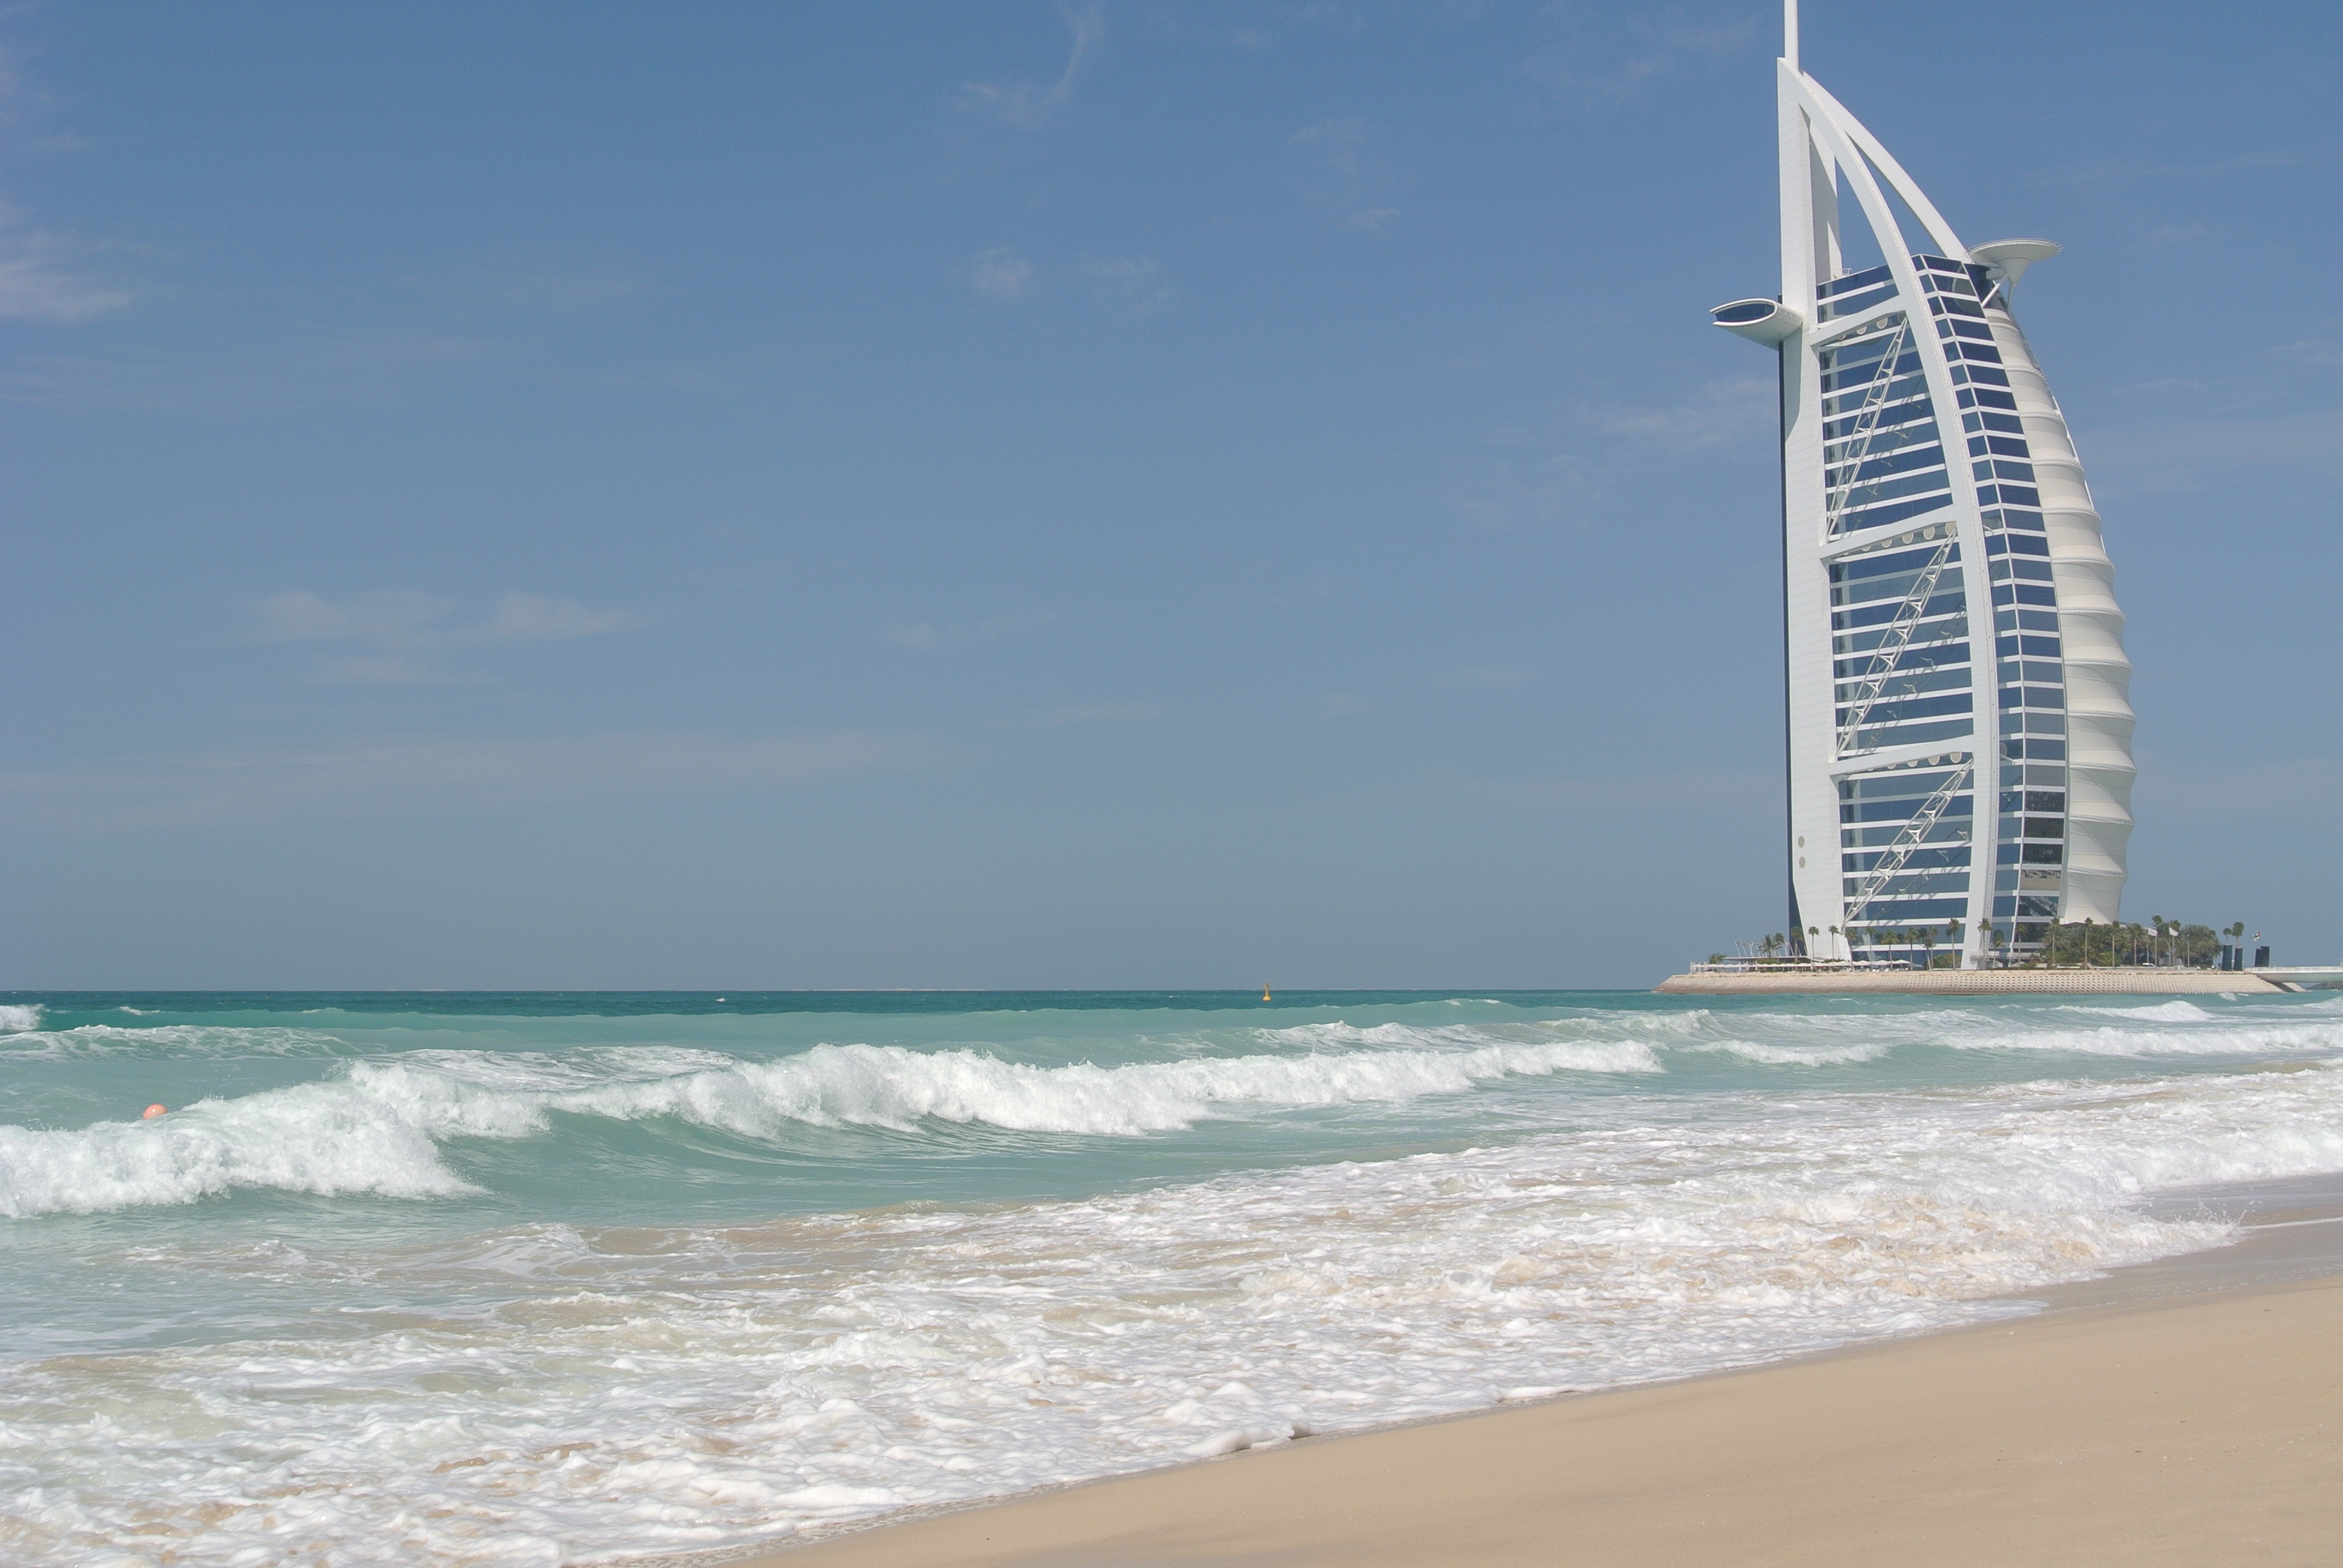
beach, sea, coast, ocean, boat, shore, wave, wind, building, vacation, vehicle, sailing, dubai, bay, sailboat, hotel, sail, uae, caribbean, canvas, burj al arab, jumeirah, wind wave